Riau Malays

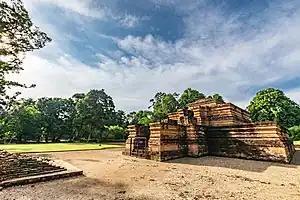
Muara Takus Temple located in Kampar Regency are one of the evidences of the existence of ancient Melayu Kingdom (a kingdom centered in eastern Sumatra)

The Riau Malay kingdom was also a continuation of the Sriwijaya Empire heritage based on religion Buddhist. This is evidence of the discovery of Muara Takus Temple which is thought to be the center of the Srivijaya government, which has an architecture resembling the temples in India. Besides that, George Cœdès also found similarities in the structure of the Srivijaya government with the Malay sultanates of the 15th century. The Malay kingdom started from the 12th century Bintan-Tumasik Kingdom, followed by a period of Islamic Malay Sultanates.